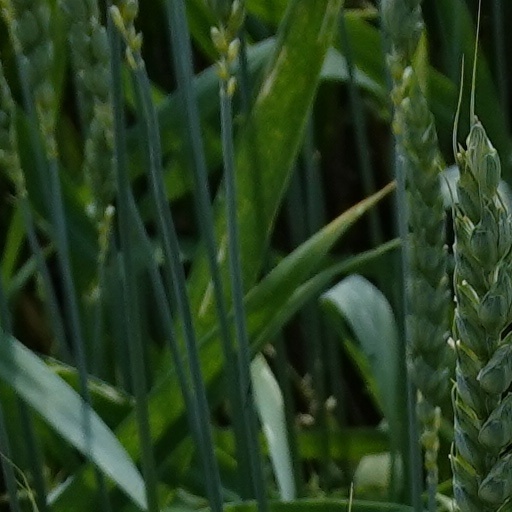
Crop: wheat